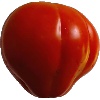
Label: Tomato 1